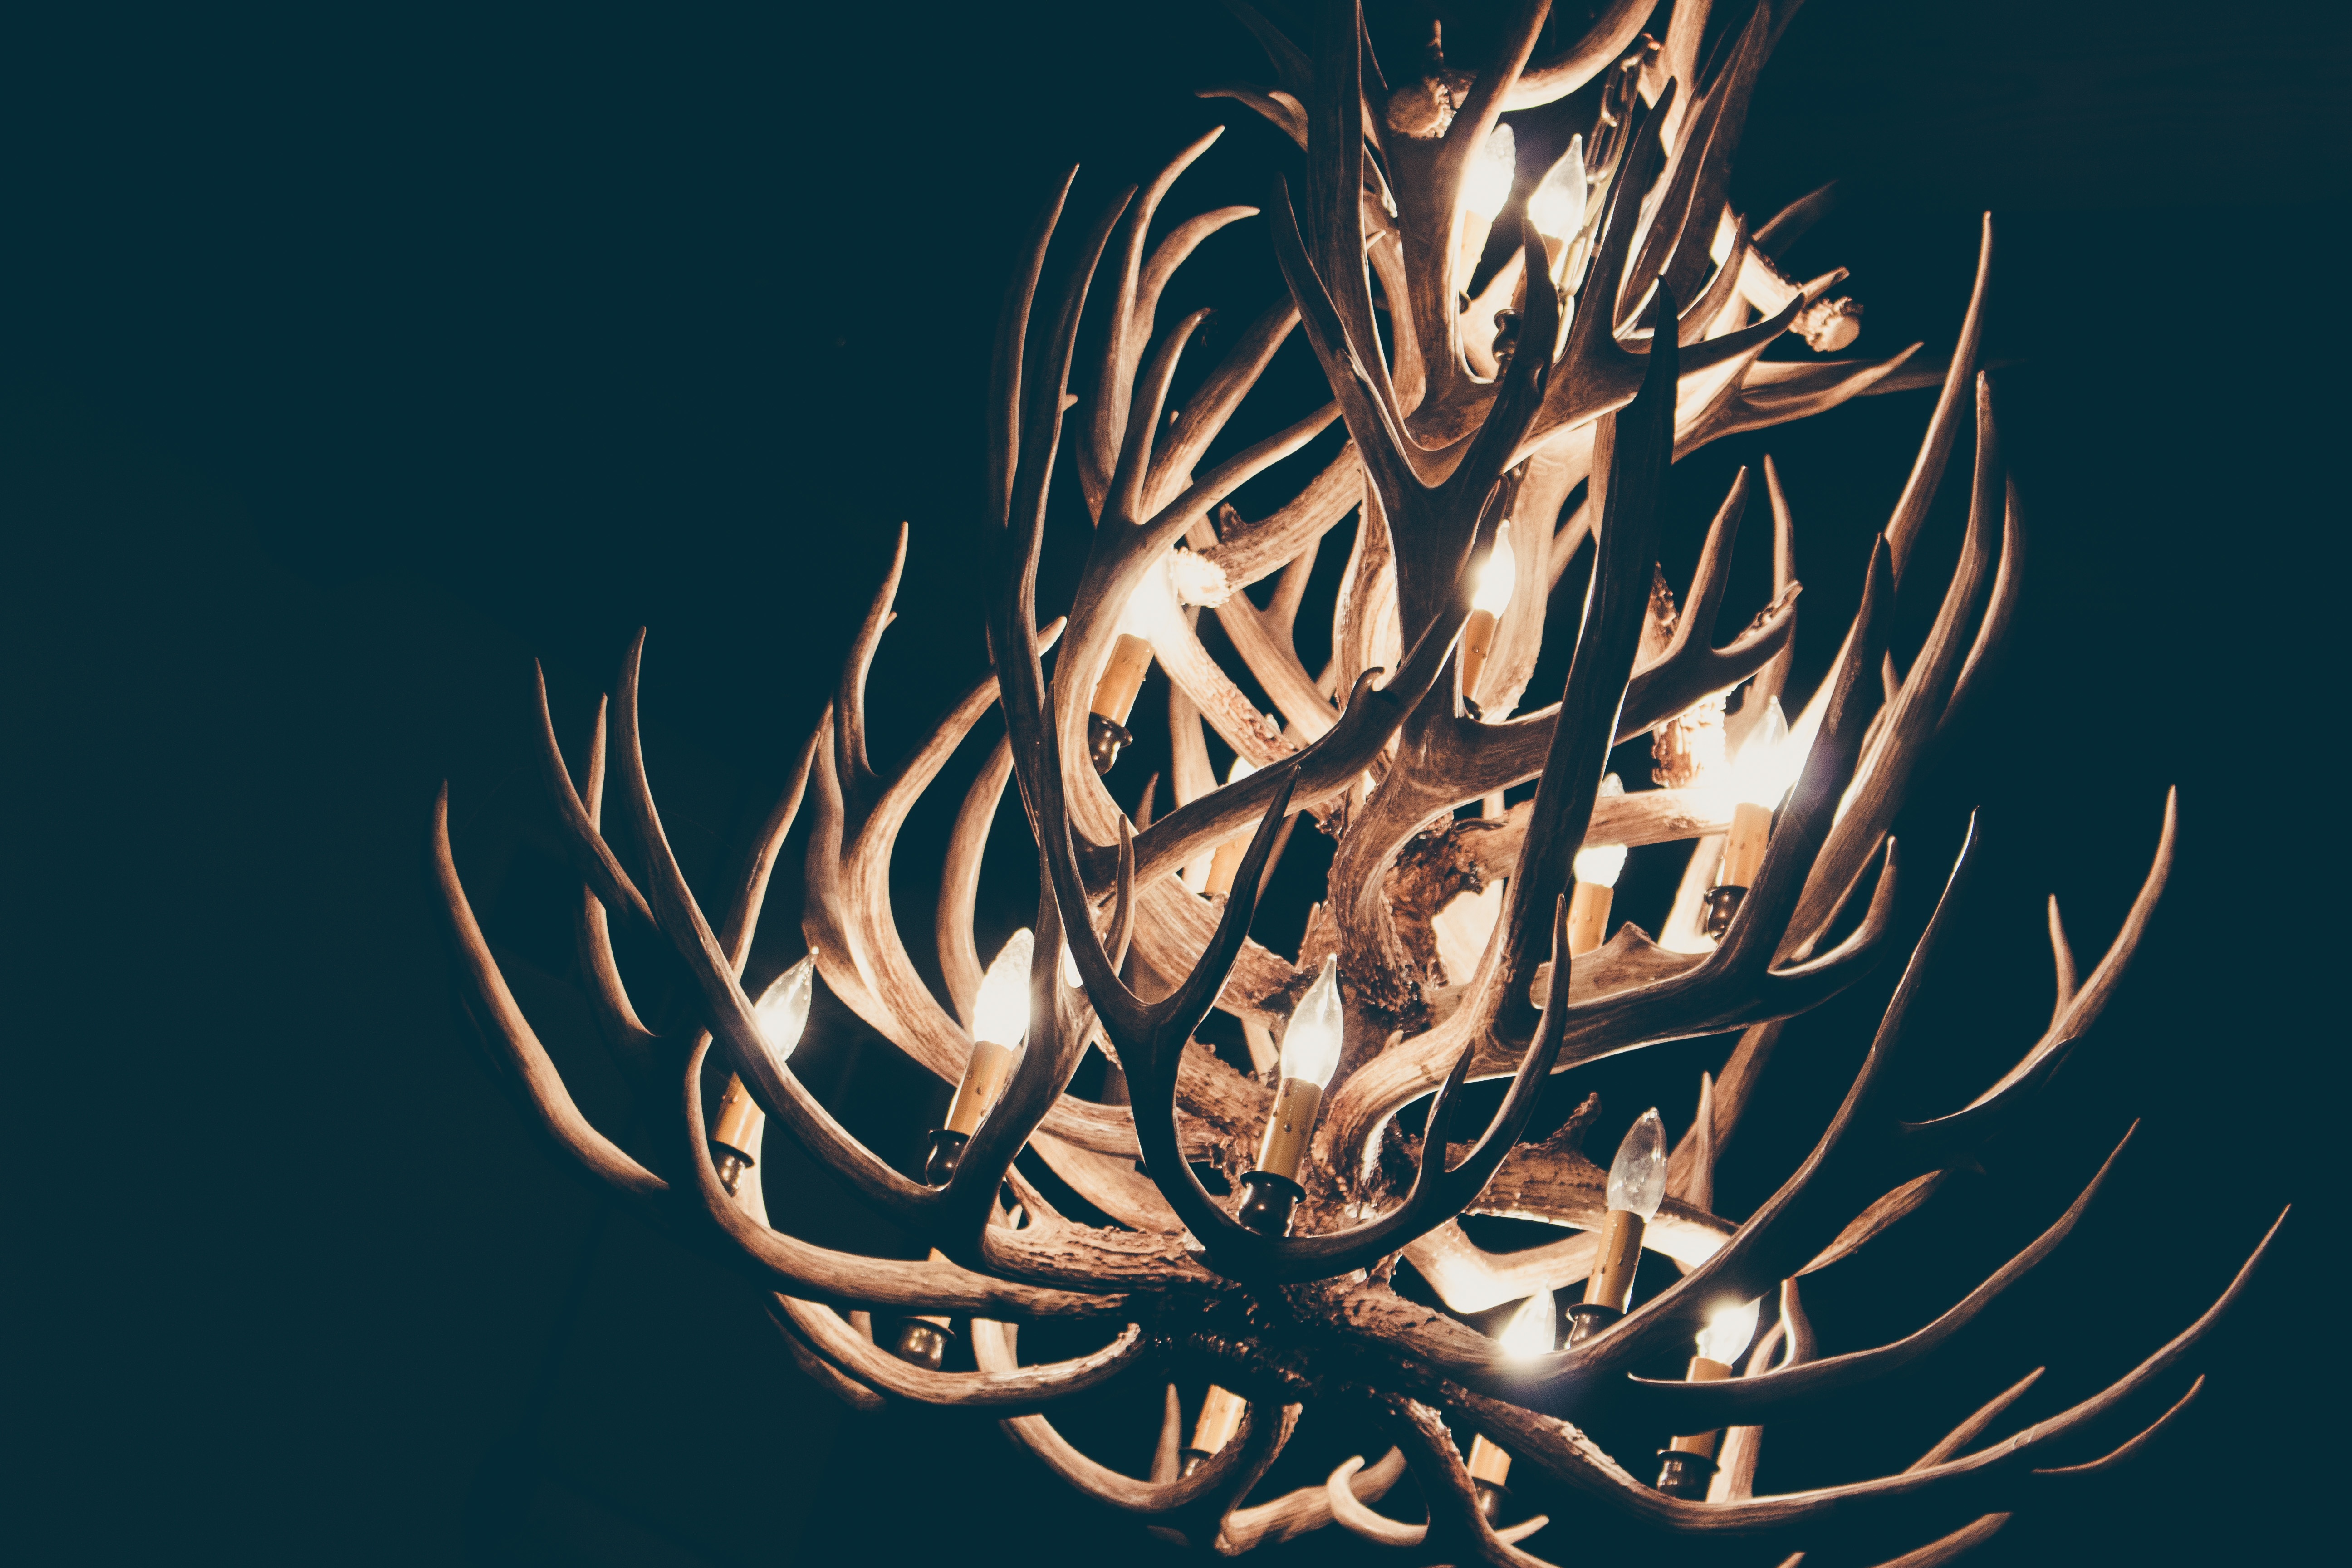
branch, light, lighting, font, illustration, light fixture, chandelier